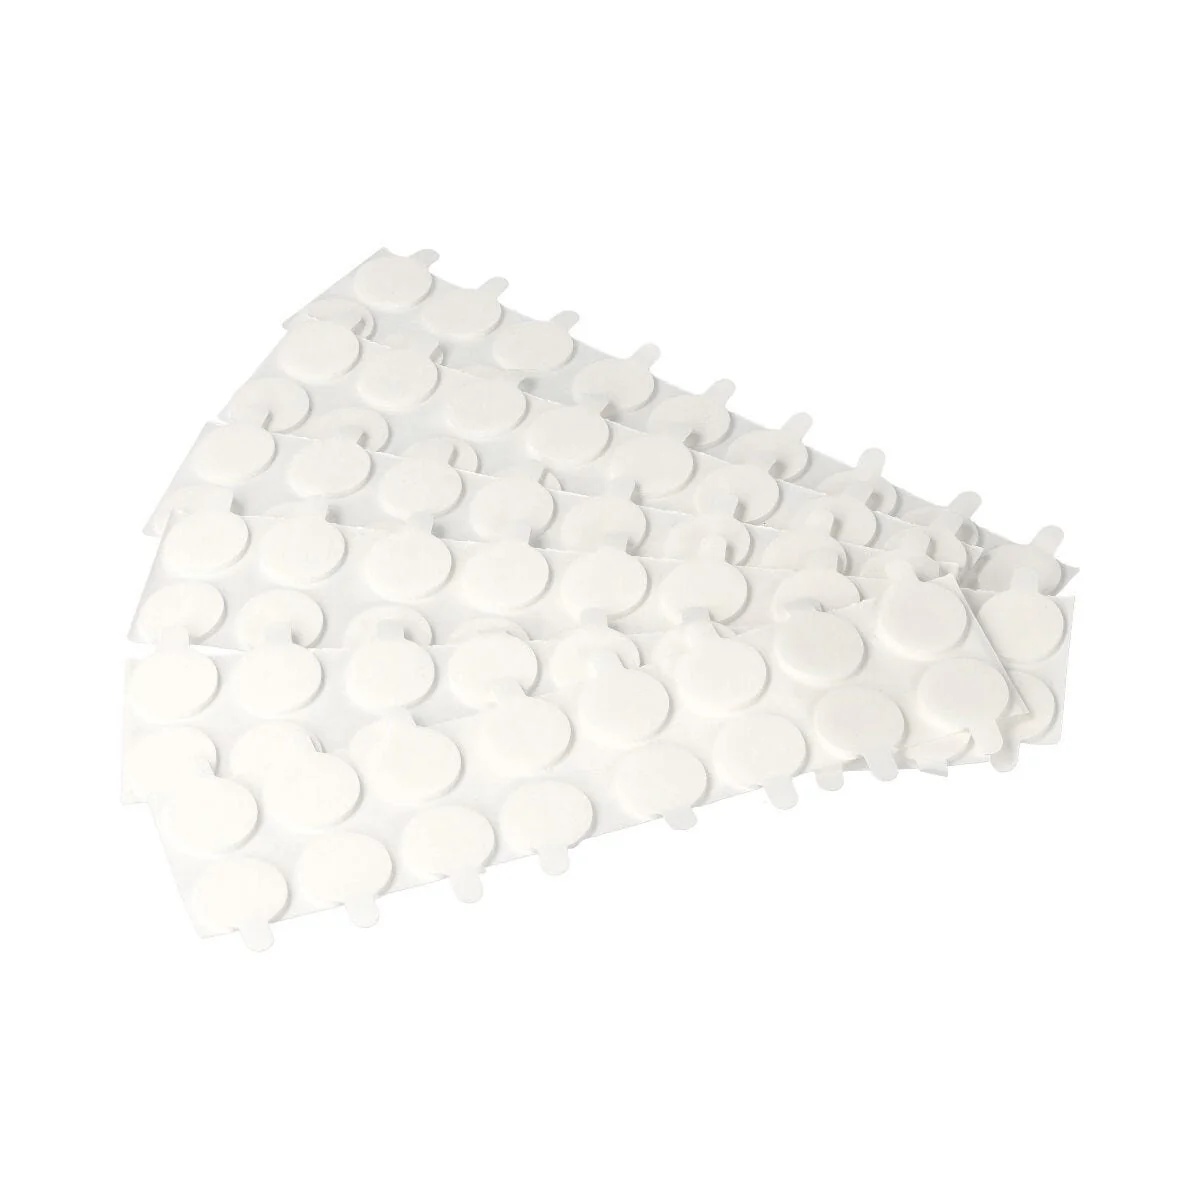
Wick Stickums – 15mm Candle Wick Stickers
Brand: iroma
Take the hassle out of candle making with our 15mm Wick Stickums ! These strong, double-sided adhesive stickers are designed to hold your wick firmly in place at the base of your jar or container, making every pour smooth and stress-free. ✨ Sized at 15mm in diameter , they’re the perfect match for our 15mm wick tabs , giving you a secure and professional finish every time. Made with durable, heat-resistant adhesive, these stickers keep your wick steady, even when pouring hot wax. 💡 Perfect for use in: 🕯️ Glass jars 🪵 Tin containers 🏺 Ceramic vessels 🎁 DIY candle-making kits Simply peel, stick, and press your wick tab down – no mess, no fuss, just perfectly centred candles. 🌿
Category: Arts & Entertainment > Hobbies & Creative Arts > Arts & Crafts > Art & Crafting Materials > Olfactory Arts Materials > Candle Making Materials > Wick Tabs > Self-Adhesive Wick Tabs